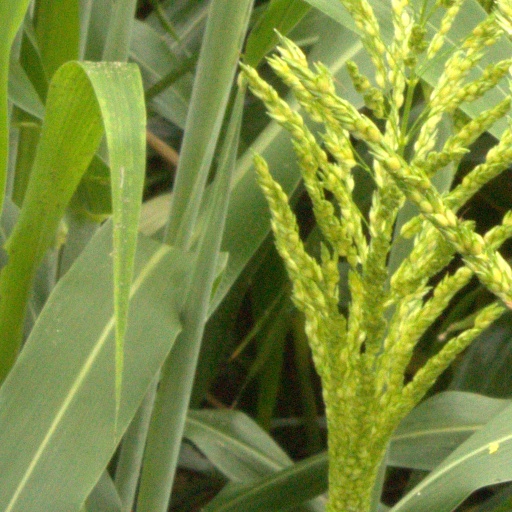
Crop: sorghum